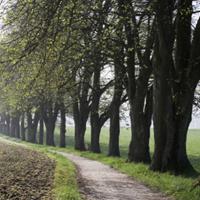
Weather: cloudy or overcast